Plaza Las Américas (Puerto Rico)

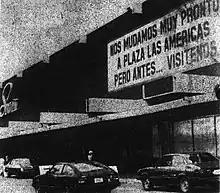
Sears in Hato Rey moving to Plaza las Américas in 1978

On February 11, 1978, it was reported that the honorable Mayor of San Juan, Dr. Hernán Padilla would be cutting the ribbon for the opening of the new Sears store at Plaza Las Américas during the ceremony that would take place on Monday, February 12 at 9:30 am.